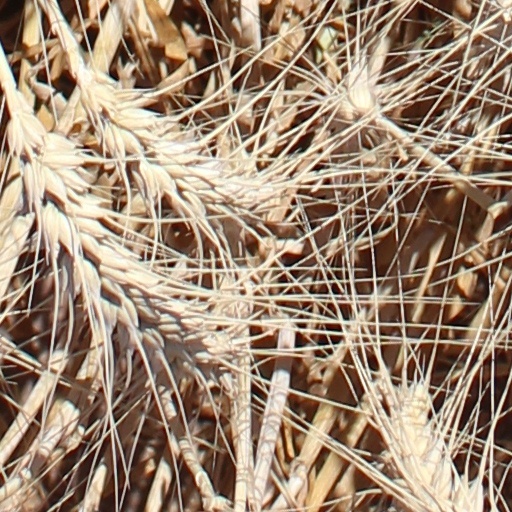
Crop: wheat